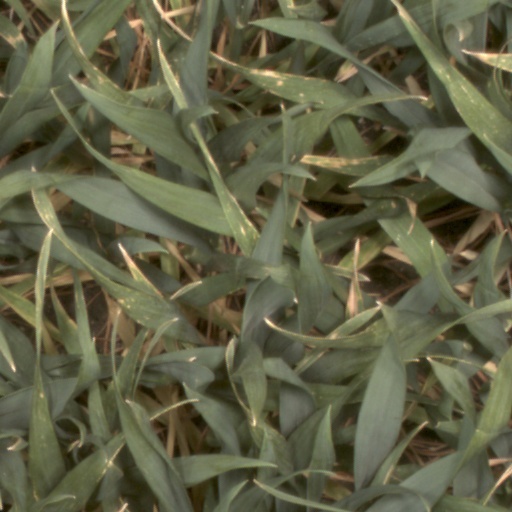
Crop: wheat